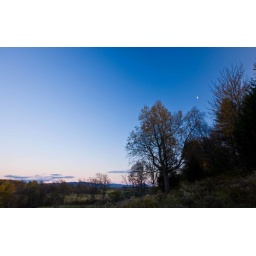
moonrise over the green mountains